Alludu Adhurs

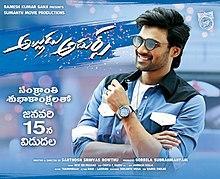
Theatrical release poster

Alludu Adhurs is a 2021 Indian Telugu-language action comedy film written and directed by Santosh Srinivas and produced by Gorrela Subrahmanyam. The film stars Bellamkonda Sreenivas, Nabha Natesh, Anu Emmanuel, Sonu Sood and Prakash Raj. The film was released on 15 January 2021 coinciding with Sankranthi. The film received negative reviews from critics and audiences and became a box office flop.